Terror Toons

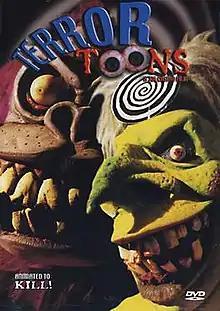
DVD released by Brain Damage Films

Terror Toons is a 2002 American comedy horror film directed by Joe Castro and written by Rudy Balli, starring Lizzy Borden, Beverly Lynne, Brandon Ellison, Kerry Liu, and Fernando Padilla. The film was followed by three sequels, "" in 2007, "Terror Toons 3" in 2015, and "Terror Toons 4" in 2021.